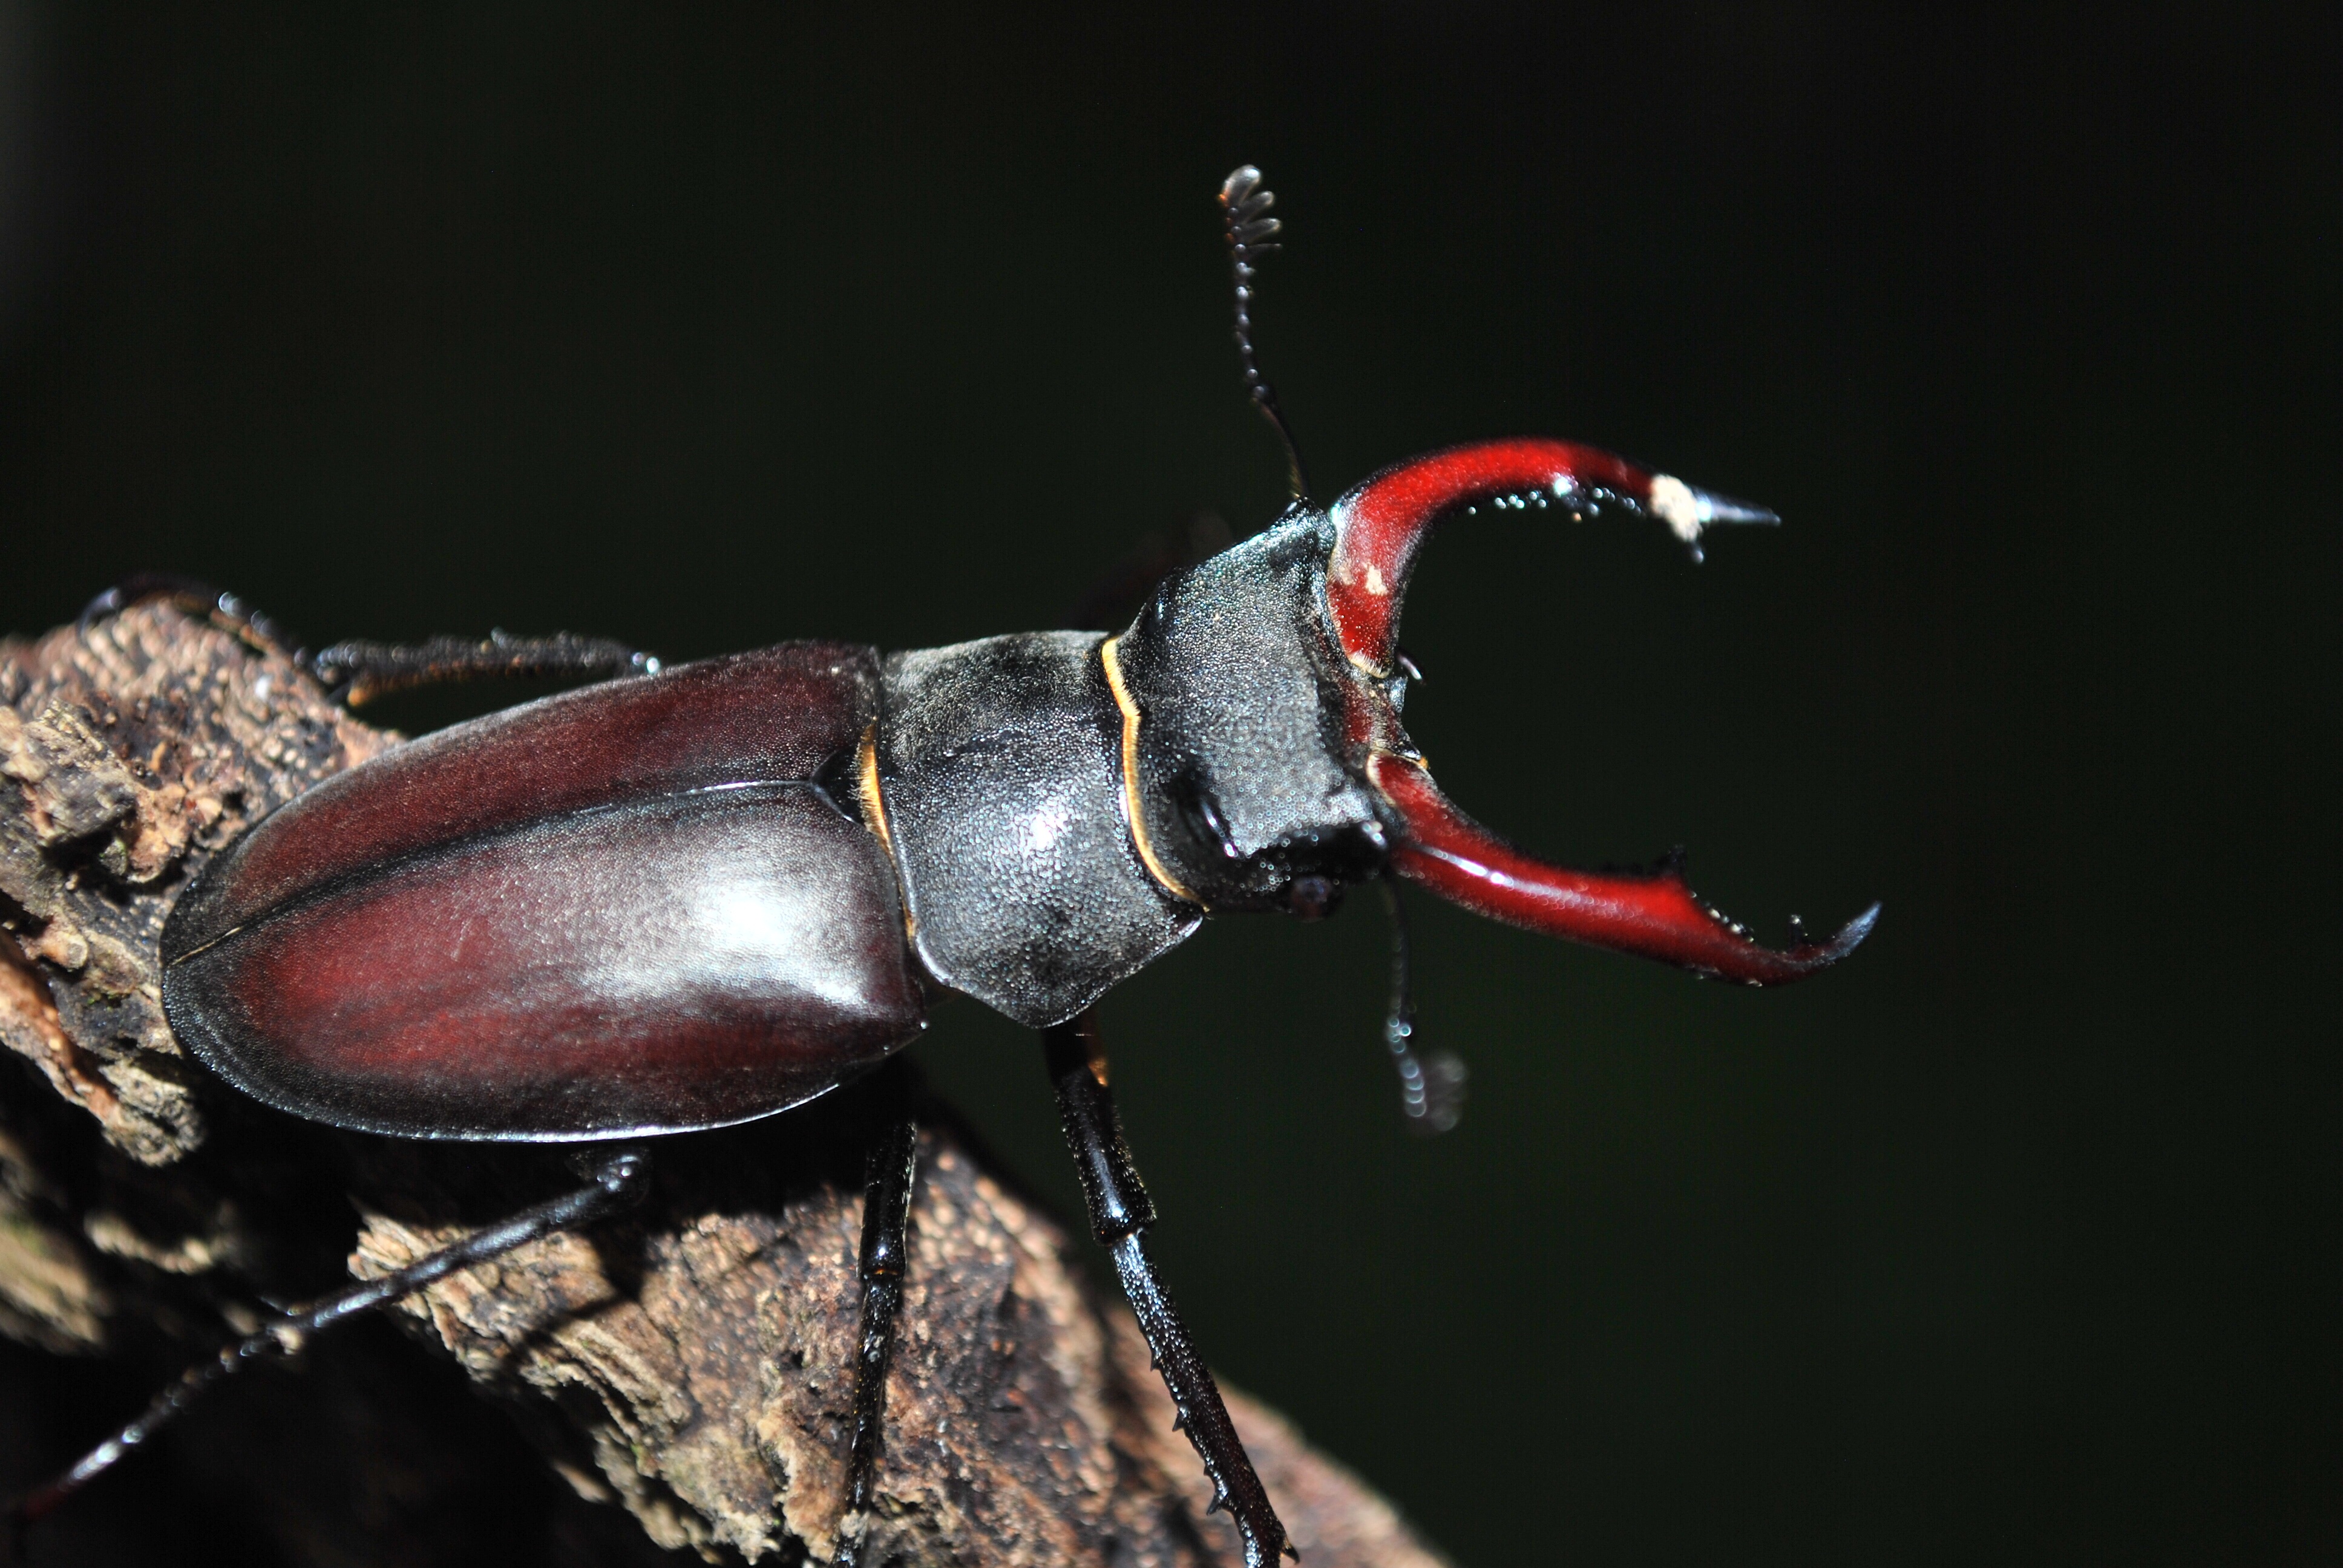
photography, red, insect, bug, fauna, invertebrate, close up, beetle, macro photography, arthropod, stag beetle, scarabs